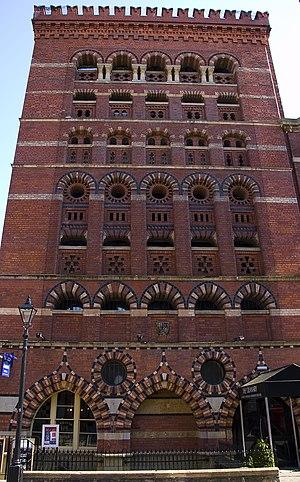
L’historicisme est un courant artistique puisant ses sources et son inspiration dans le passé, tout en privilégiant une approche rationnelle. L'historicisme se développa tout au long du XIXᵉ siècle jusqu'à l'entre-deux-guerres.